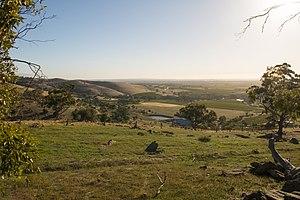
Vignoble de la Barossa Valley
La Vallée de la Barossa est une importante région touristique de l'Australie-Méridionale à 60 km au nord-est d'Adélaïde, en particulier grâce au vignoble de la Barossa Valley.